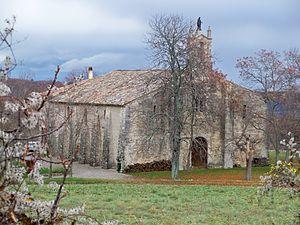
ancienne chapelle, maintenant en partie habitée, près de Vachères (04)
Vachères est une commune française, située dans le département des Alpes-de-Haute-Provence en région Provence-Alpes-Côte d'Azur.
Le département français des Alpes-de-Haute-Provence compte 275 églises pour un total de 200 communes, soit une moyenne de 1,37 église par commune.